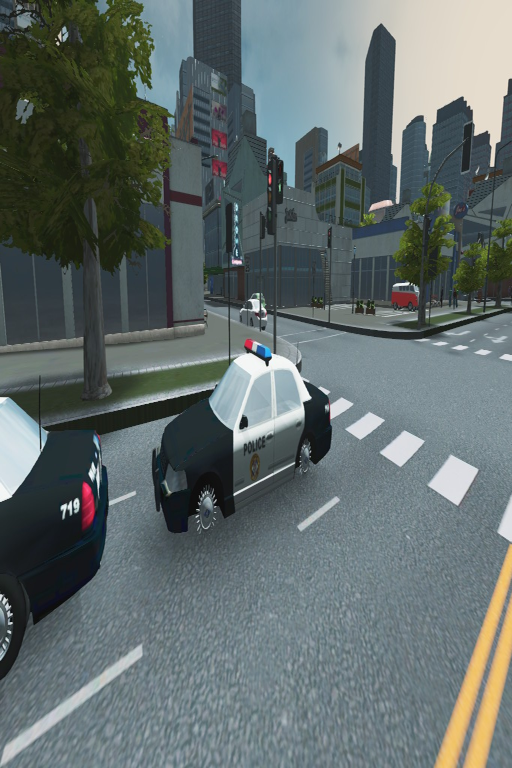
the crime in this city is so bad that even thieves are stealing tires off police cars .